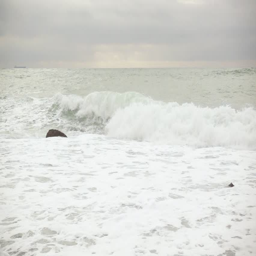
beautiful storm waves and ship on the horizon super slow motion